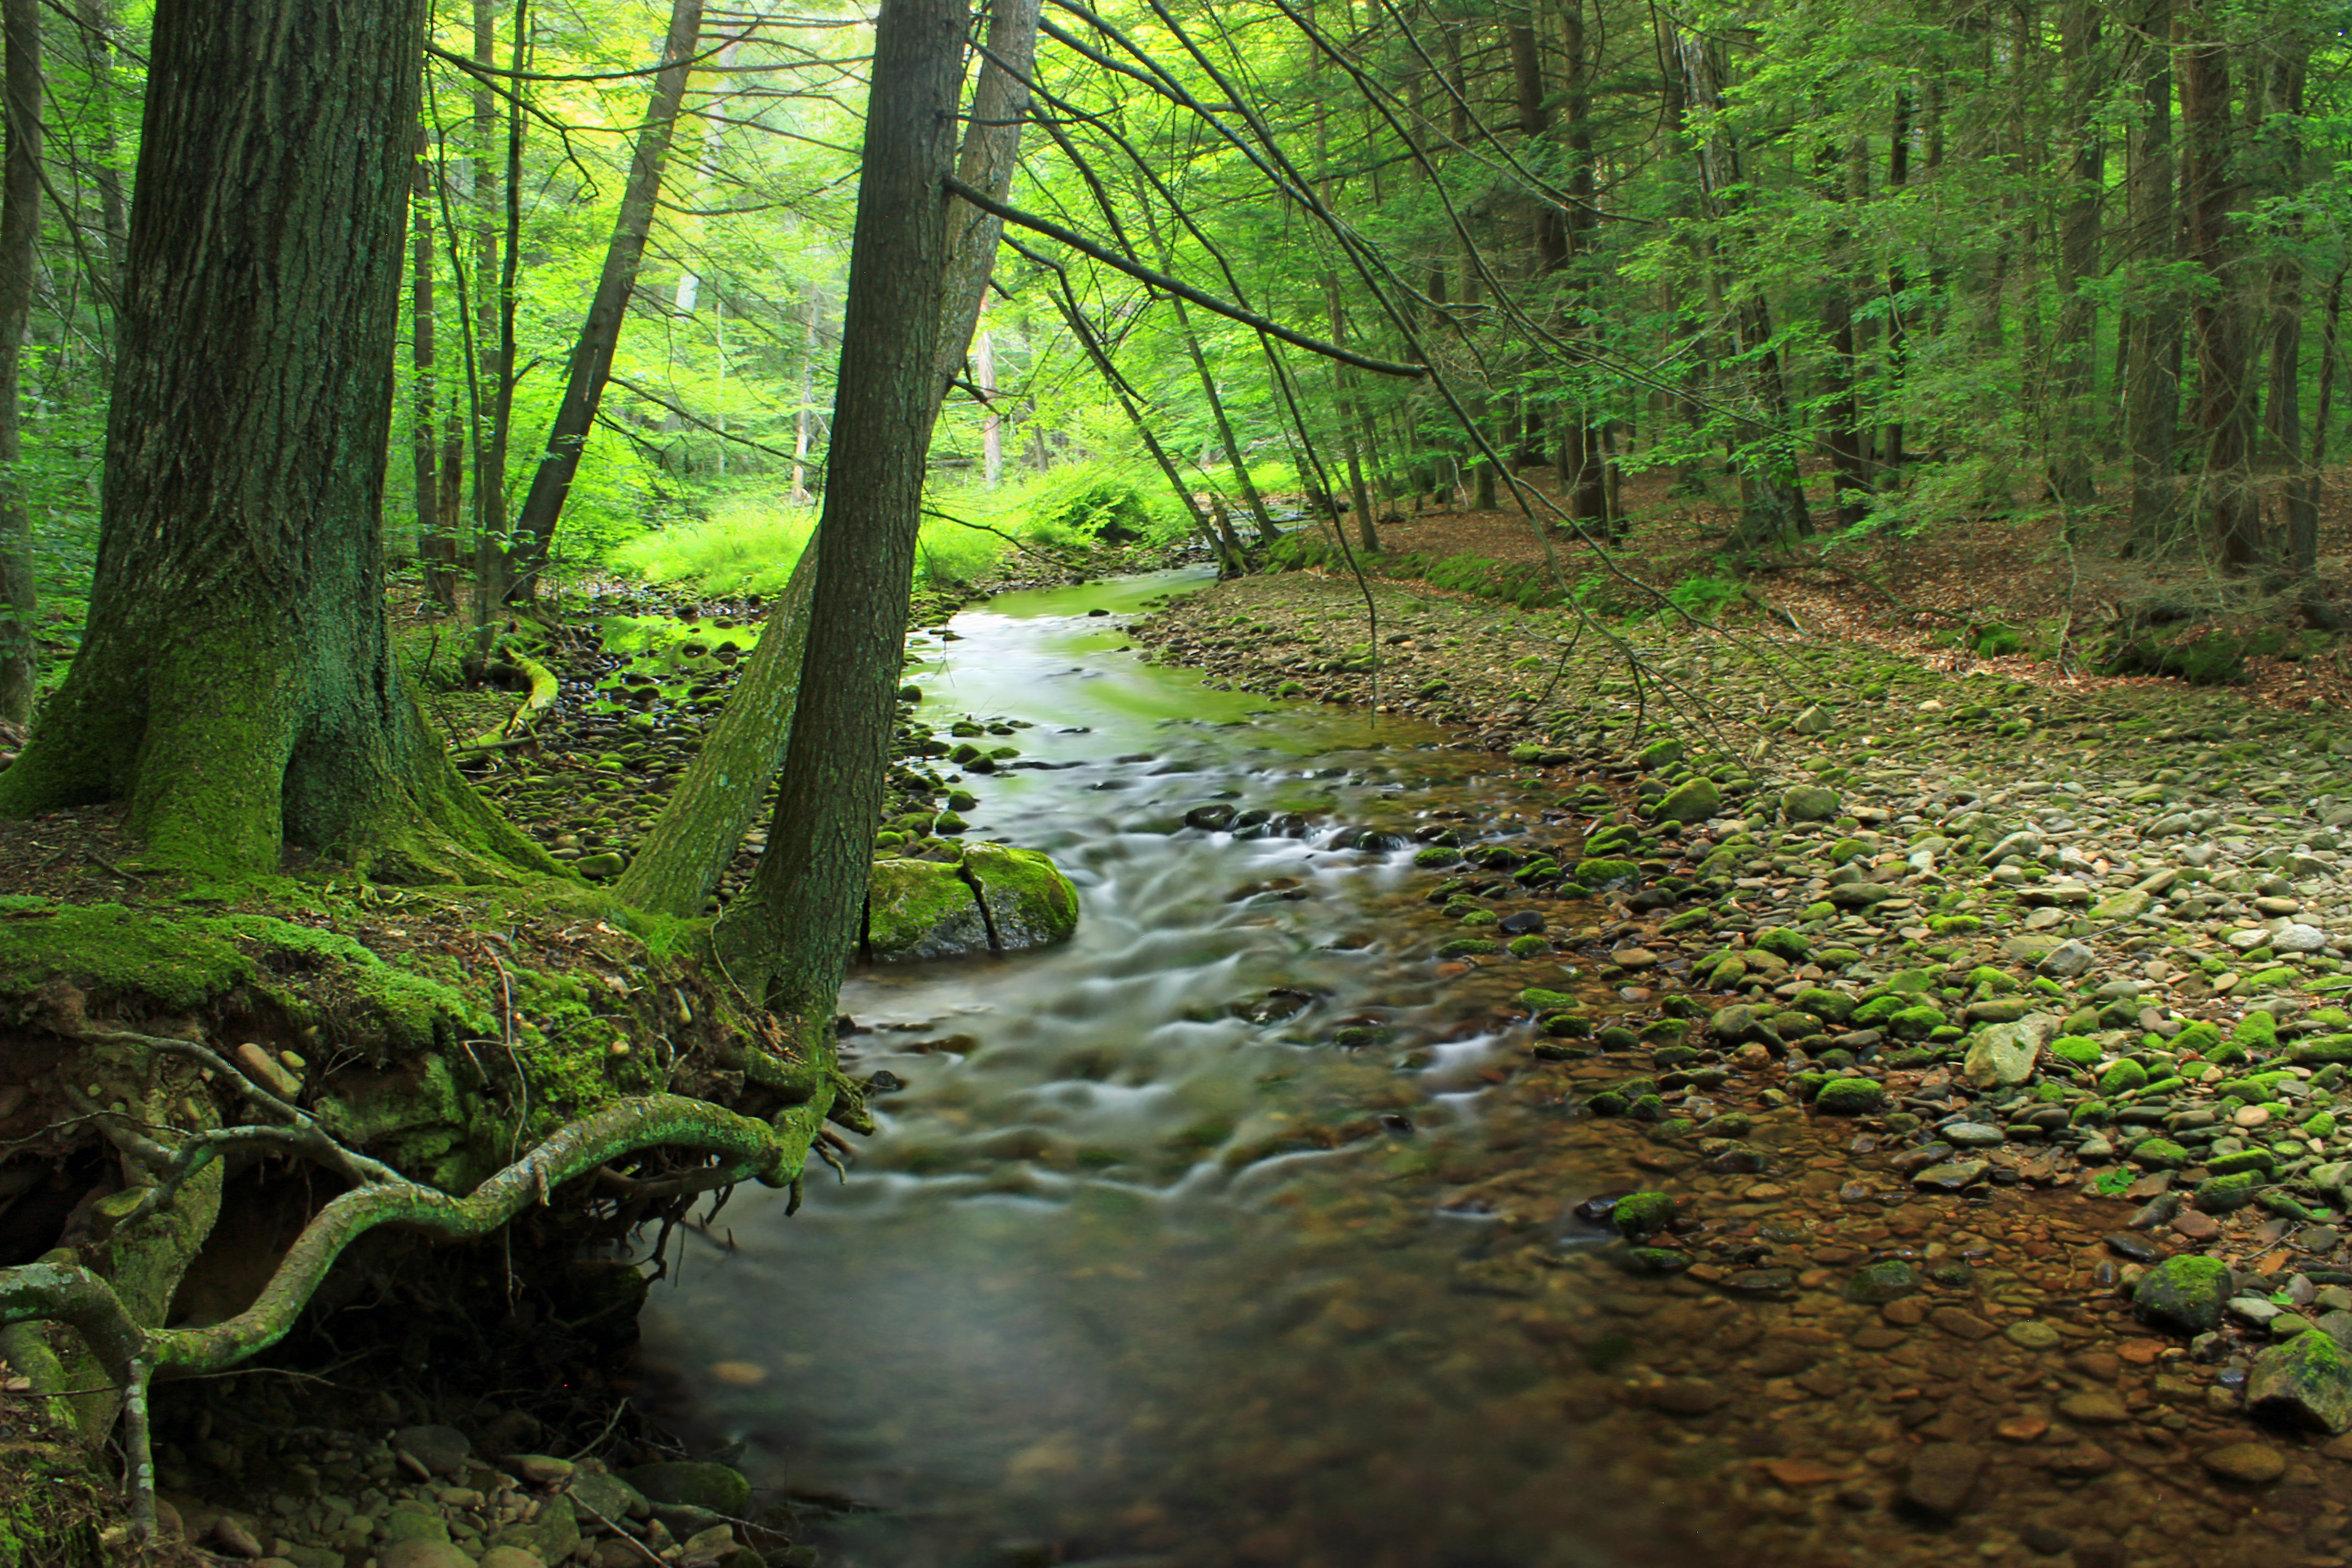
tree, nature, forest, creek, wilderness, trail, sunlight, leaf, river, summer, moss, stream, green, jungle, autumn, trees, rocks, creativecommons, vegetation, rainforest, deciduous, riparian, wetland, lycomingcounty, cascades, pennsylvania, endlessmountains, loyalsockstateforest, graysrun, woodland, habitat, ecosystem, biome, old growth forest, natural environment, geographical feature, woody plant, temperate broadleaf and mixed forest